Michiel Sweerts

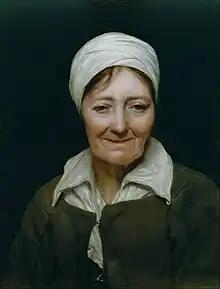
"Head of a woman"

His "Painter's studio" (1648-1650, Rijksmuseum) shows various draughtsmen in an artist studio drawing after various plaster models and probably one live nude. There are also two visitors in the studio. The picture seems to depict the main principles and stages of studio practice, starting from drawing after casts and anatomical figures in plaster and then from the live model.